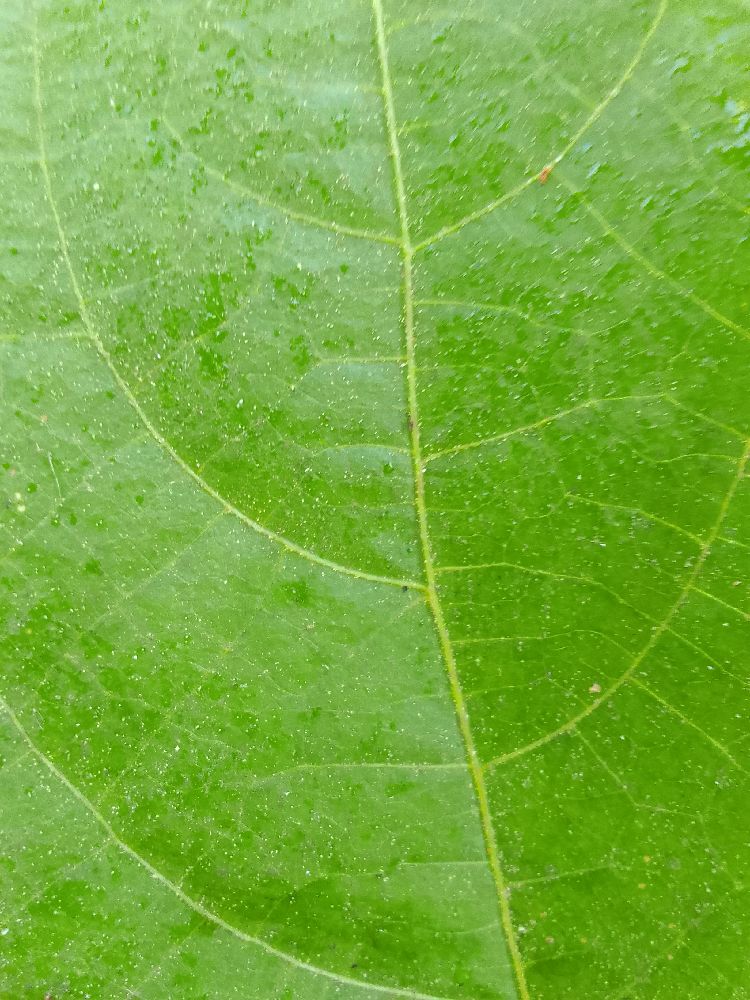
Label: healthy